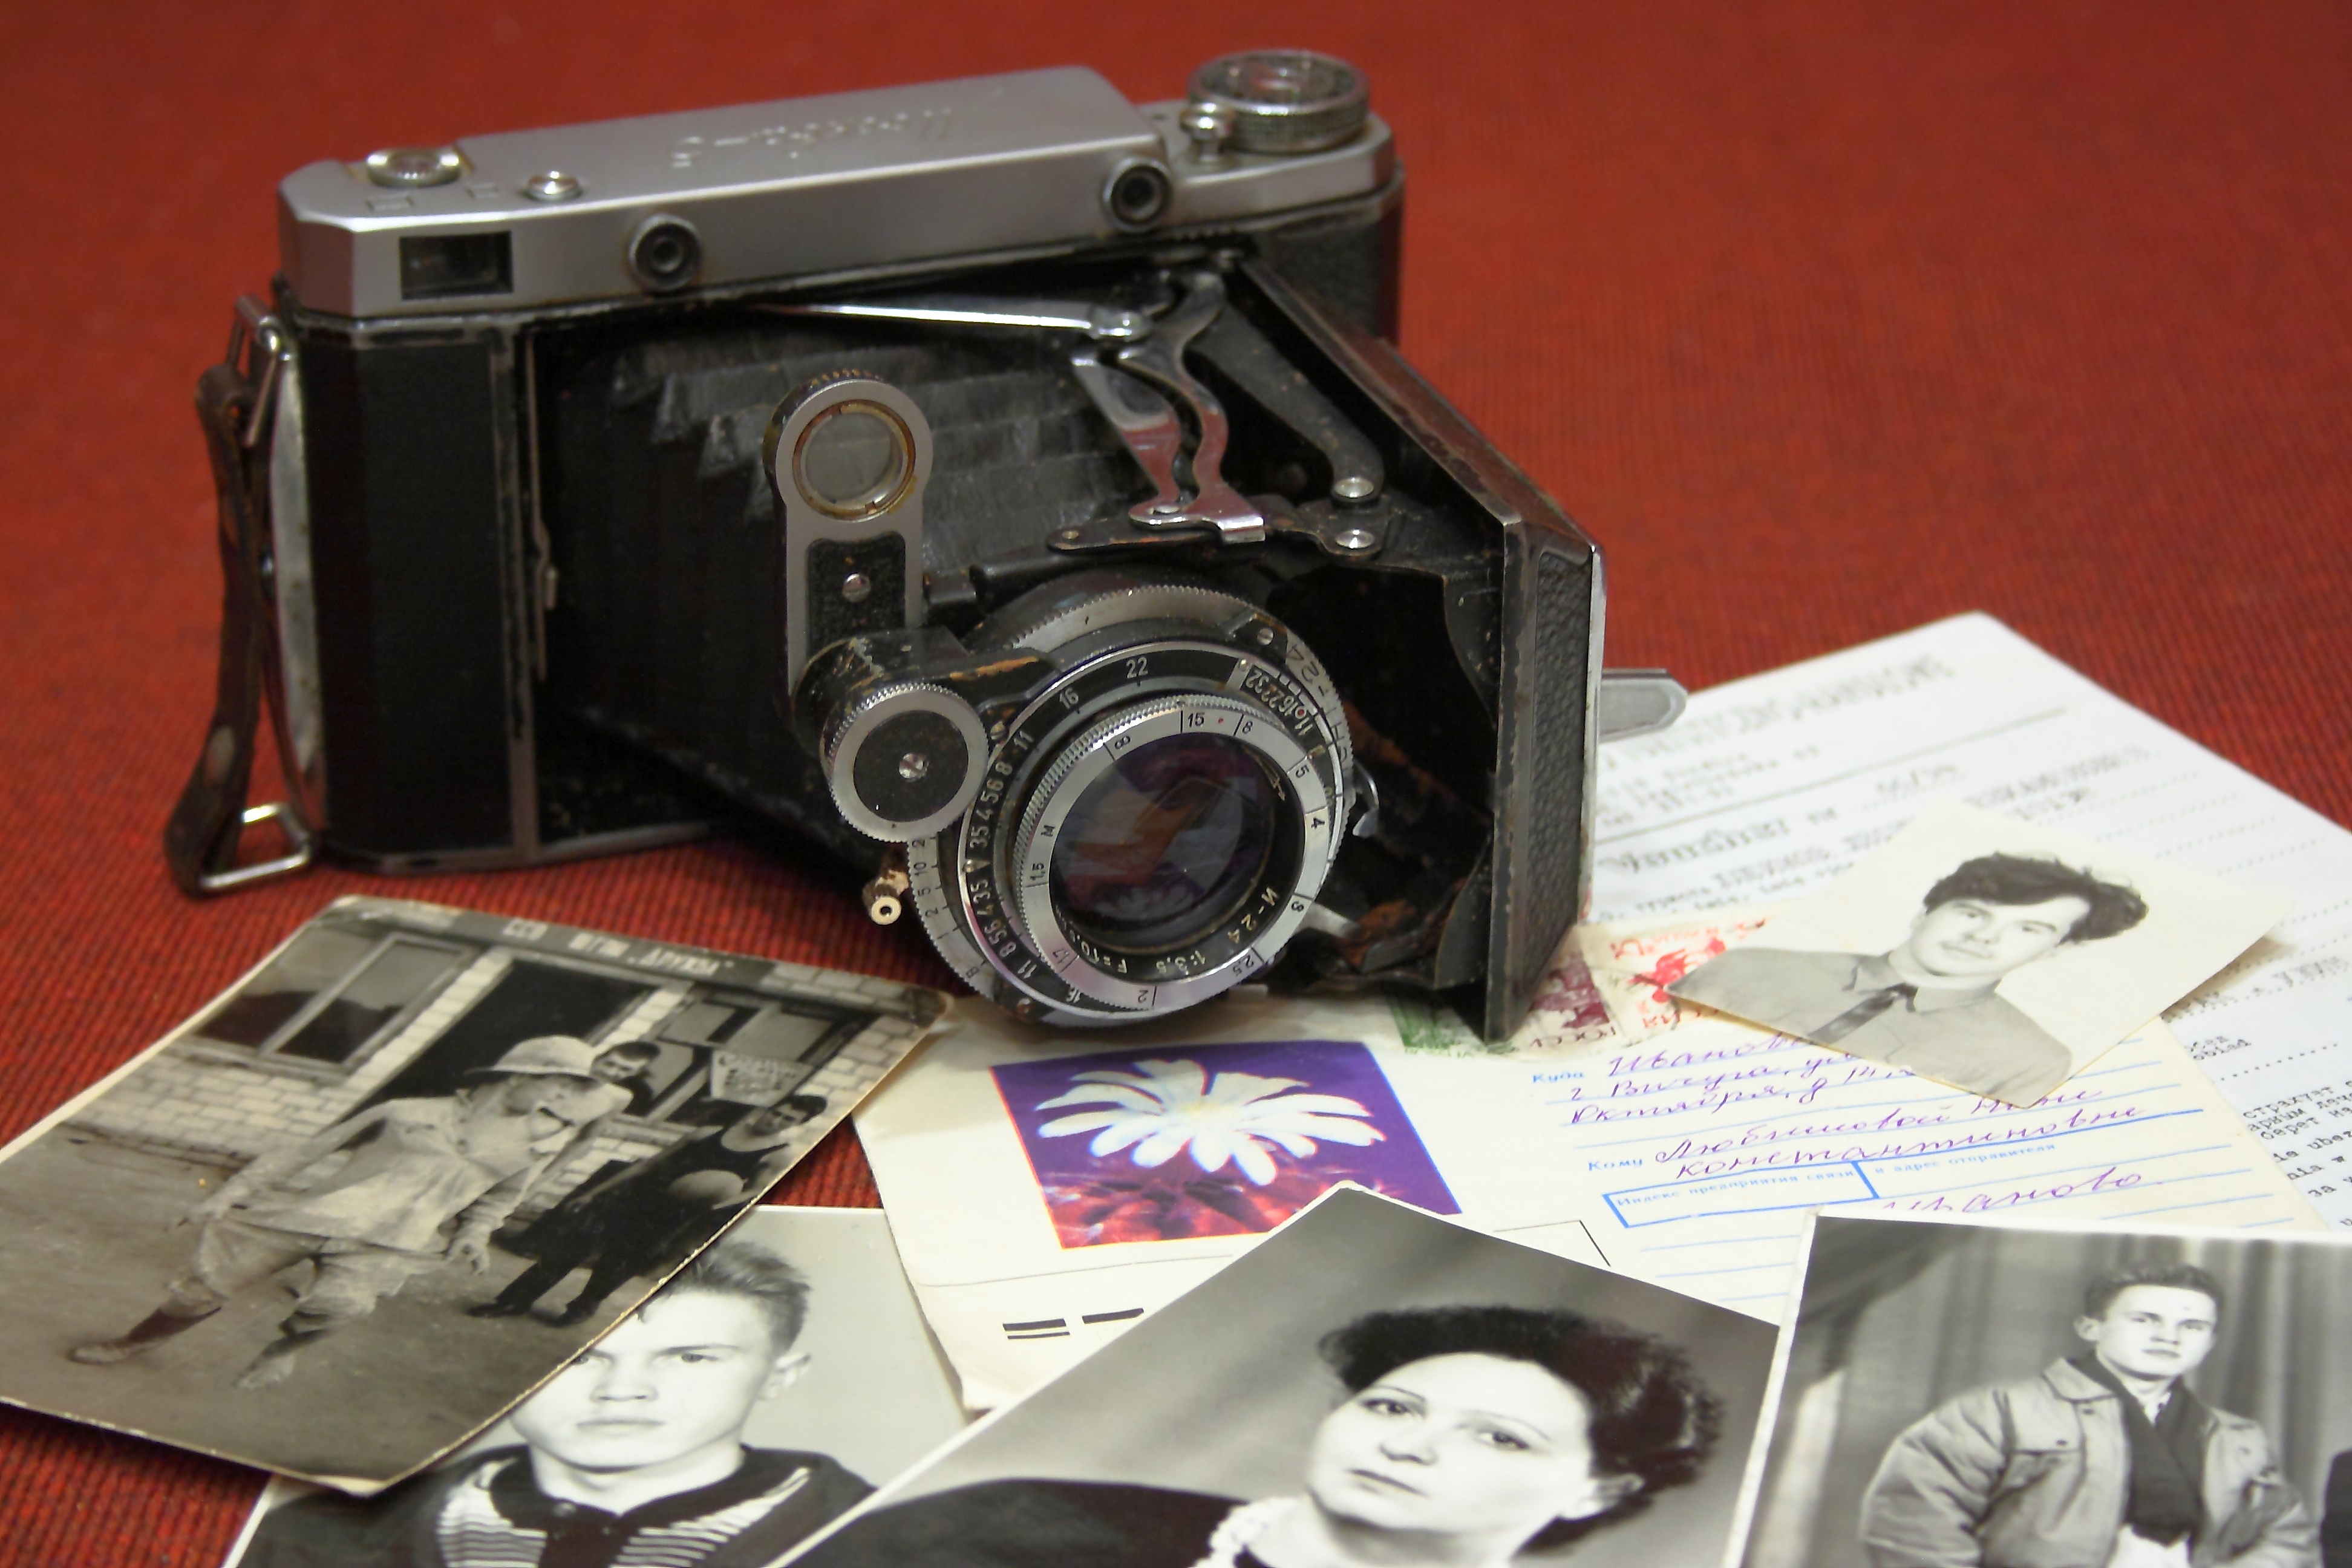
camera, retro, the ussr, camera moscow, cameras optics